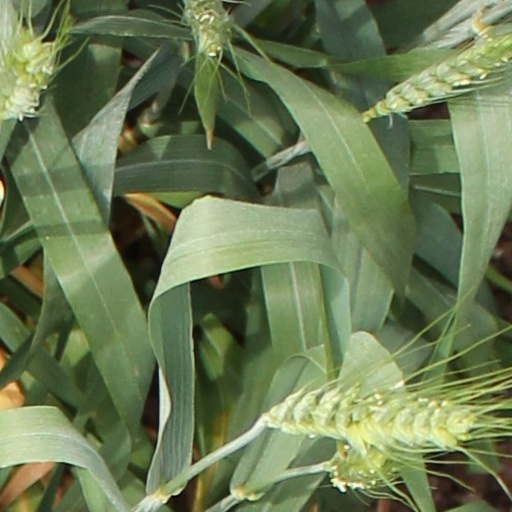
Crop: wheat